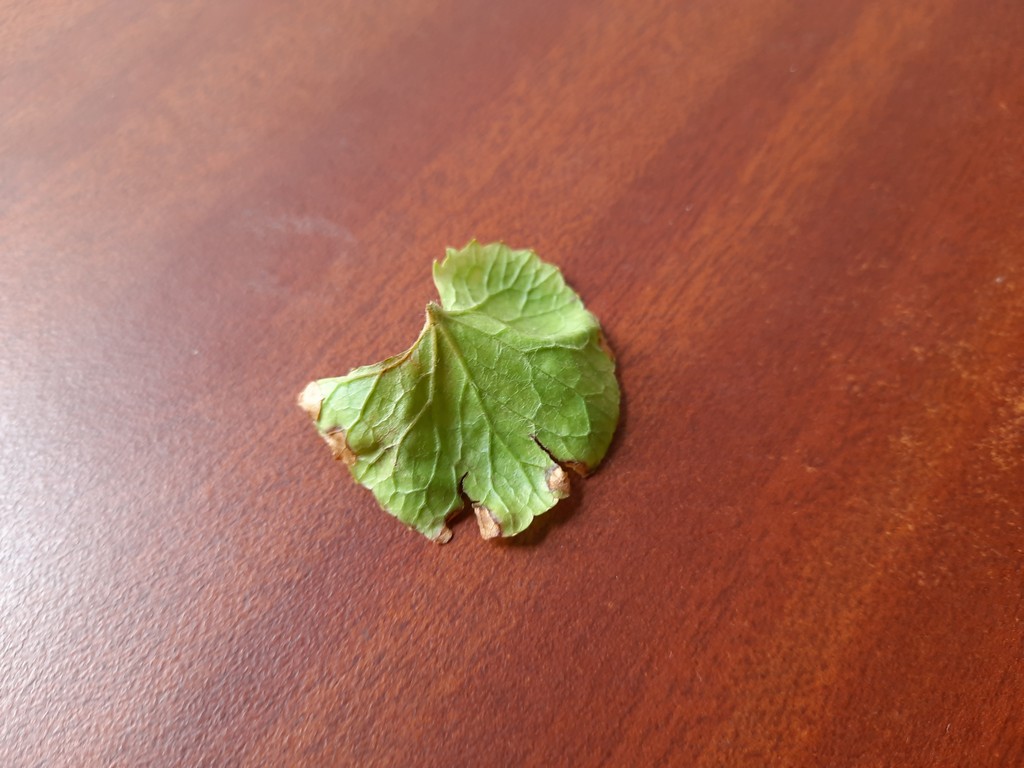
Label: Unhealthy